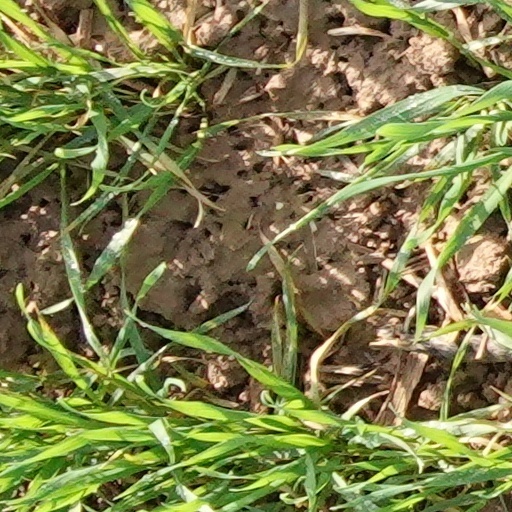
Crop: wheat